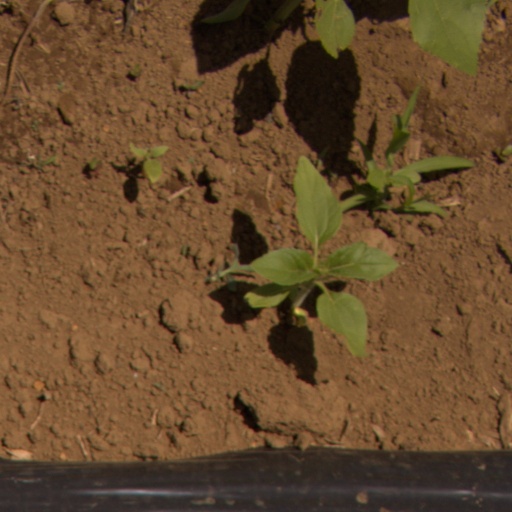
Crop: Jerusalem artichoke